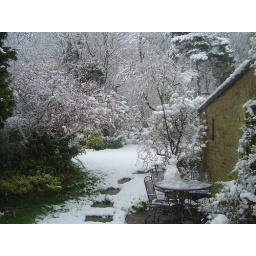
Heap of snow mildly resembling a chicken on a table in a garden.